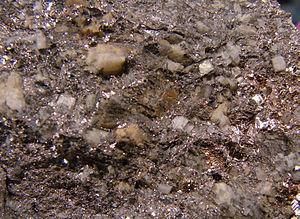
Le bismuth natif est un corps chimique simple semi-métal de formule Bi, une espèce minérale de la catégorie des éléments natifs correspondant au bismuth. Il contient fréquemment des traces d'arsenic et de antimoine, de soufre et d'argent, de tellure, de fer, de plomb...